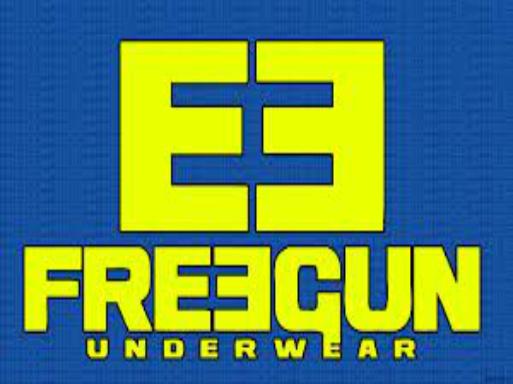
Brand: Freegun
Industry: Clothes